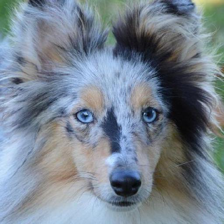
Label: animals